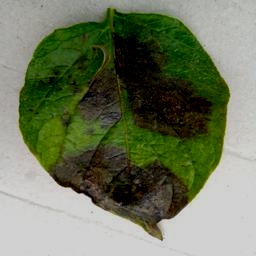
Etiqueta: Late Blight